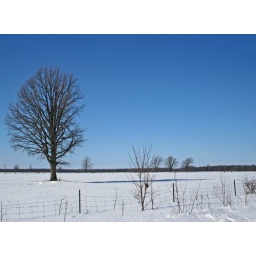
Somewhere in Ontario there is a perfect tree standing all alone in a field and I'm gonna find it!